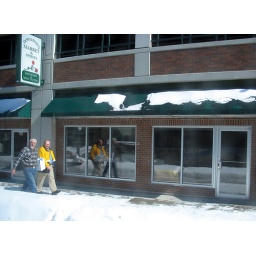
Pedestrians in downtown La Crosse, Wisconsin, USA. Photo taken through dirty window of passing city bus.